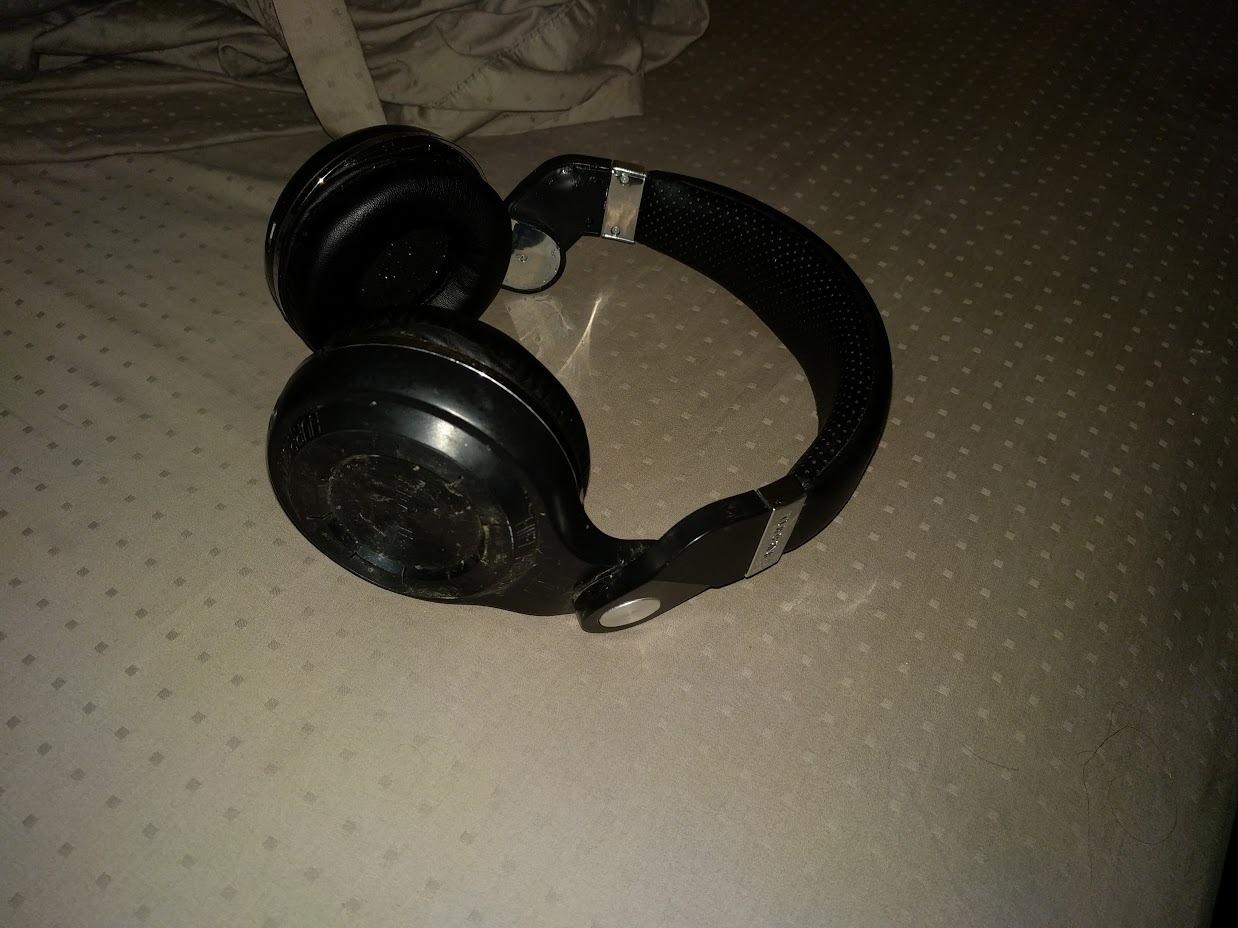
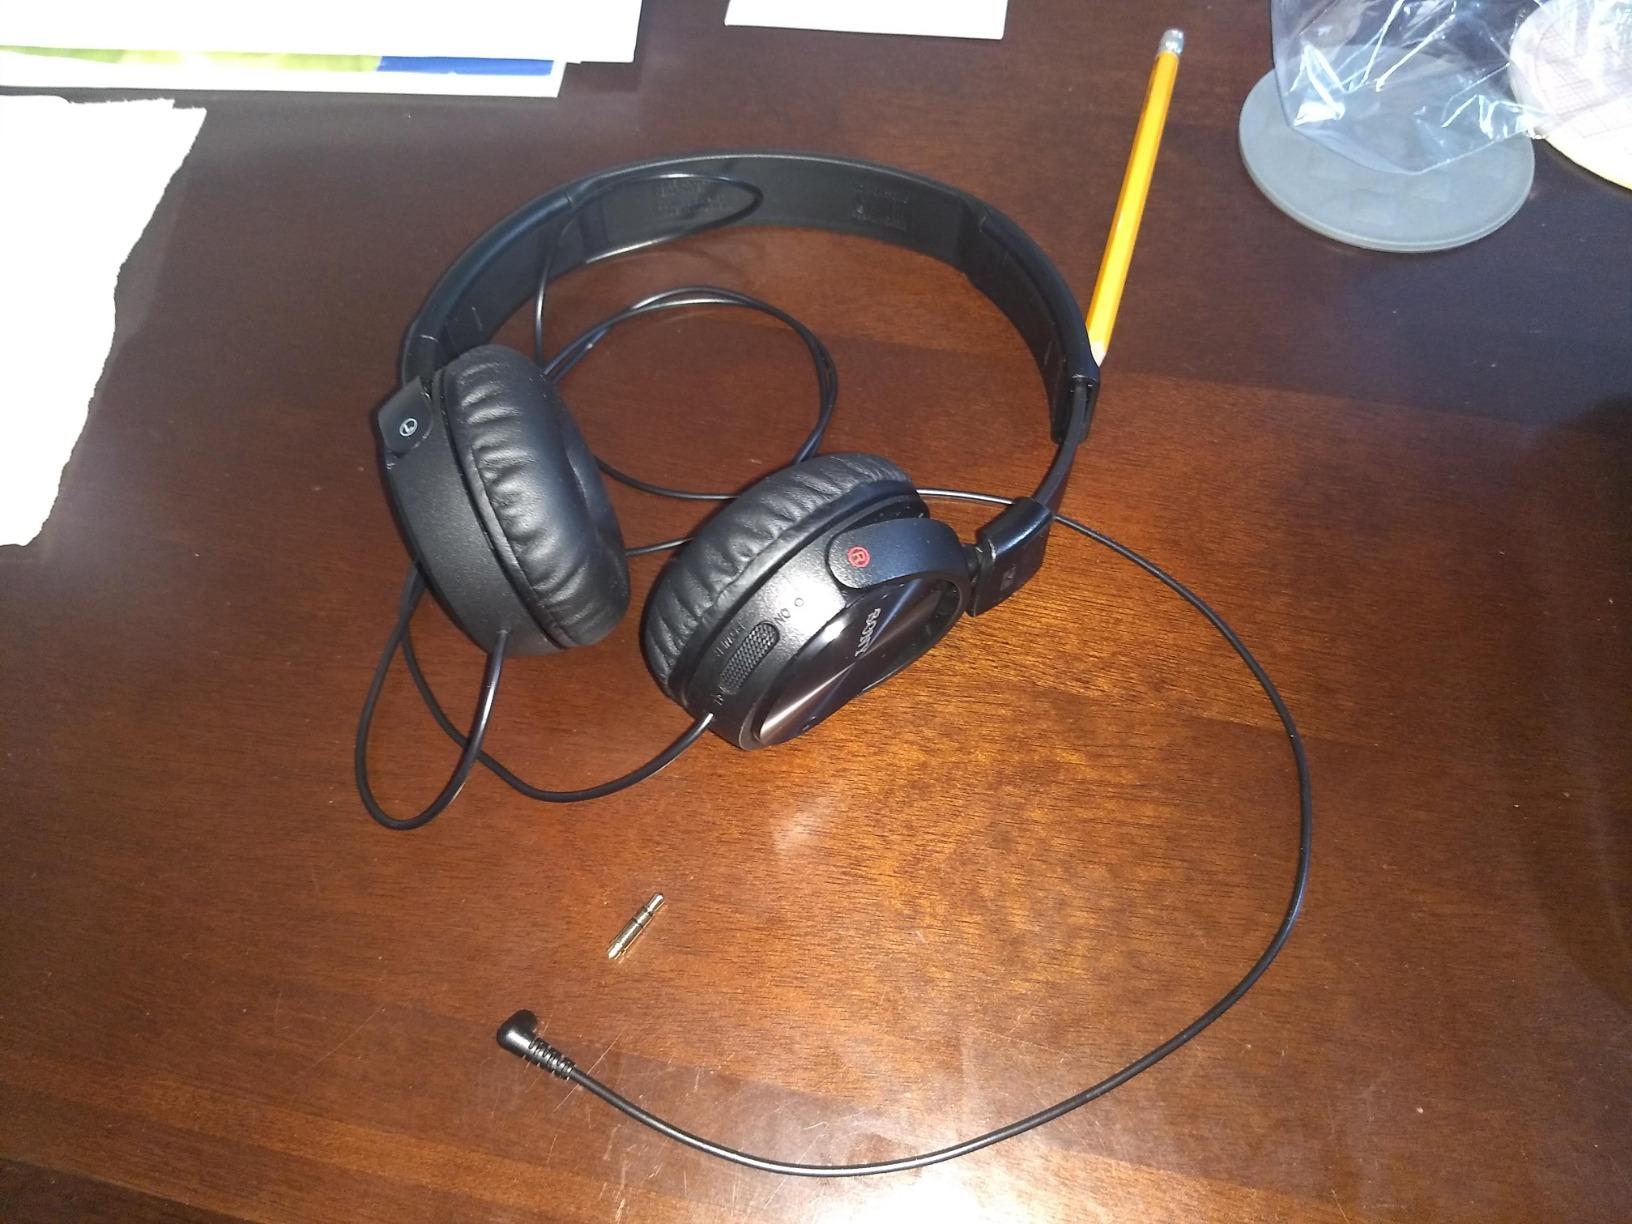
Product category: headphones
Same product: no